Lake Altaussee

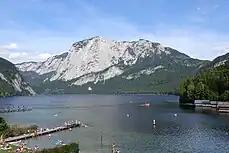
Especially in summer, the lake is used for swimming because of the mild water temperatures

Lake Altaussee is classified as a dimictic lake. In spring after the ice melts, the water body mixes and brings oxygen-rich water into the depths. In the summer half-year, a distinct thermocline forms, and only the surface layer warms up, in autumn mixing occurs again, followed by ice formation. Strict stratification conditions are present in Lake Altaussee. The epilimnion has only a very small thickness of about two meters. The metalimnion lies at a depth of about five meters. The uniformly temperate hypolimnion begins at 10 meters. The strikingly high position of the metalimnion is due to the relatively wind-protected location and only moderate flooding of the lake. After the spring circulation, surface water temperatures gradually increase, reaching a long-term average of 16.3 °C in August. However, between 2000 and 2006, the mean August temperature was higher at 18.4 °C, nearly 2 °C above the long-term average. The highest recorded water temperature in the lake was 21.8 °C during the summer of 2003. At depths below 15 meters, temperatures average around 4.6 °C. Throughout the summer stagnation phase, the hypolimnion warms up by an average of only 0.3 °C. The lake is typically covered by ice for an average of 57 days each year.